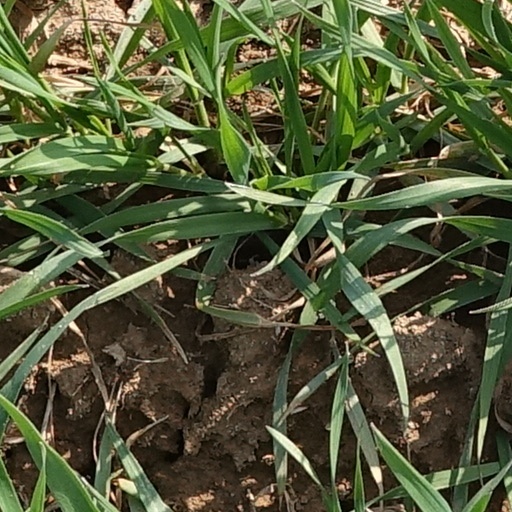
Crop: wheat